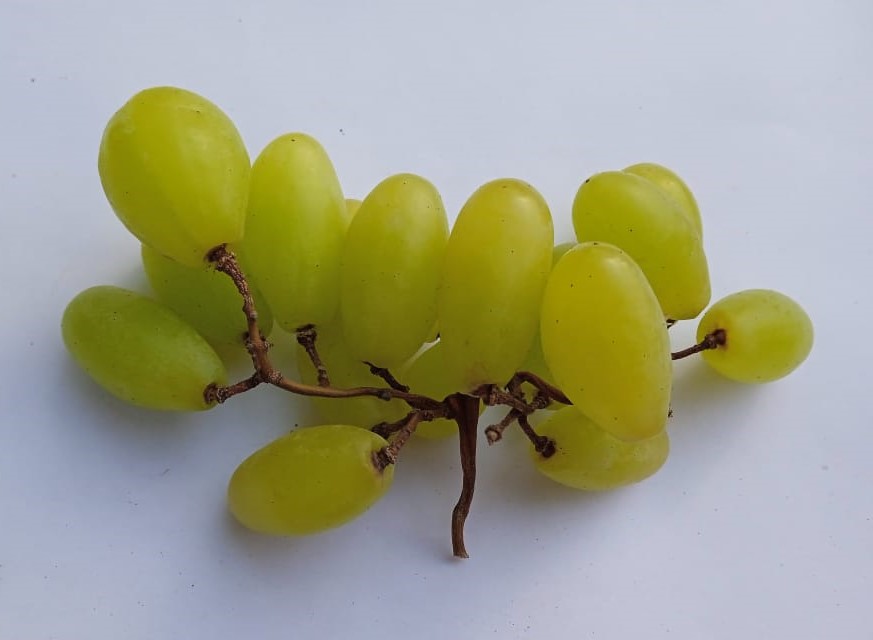
Fruit: grape
Condition: fresh